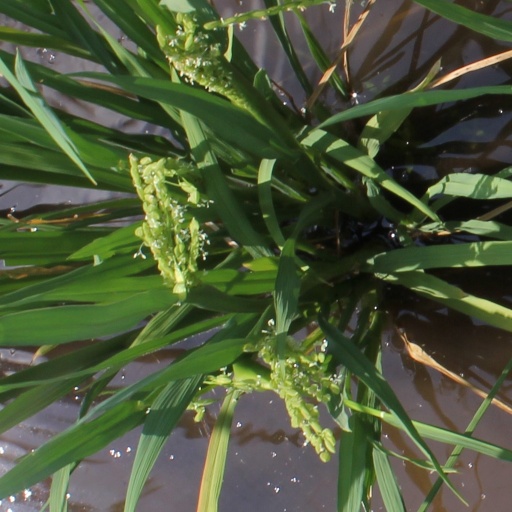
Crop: rice